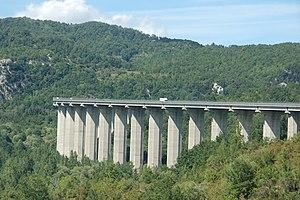
Le viaduc de Pietrasecca est un pont en poutre-caisson autoroutier de l'A24 situé à proximité de Carsoli, dans les Abruzzes.